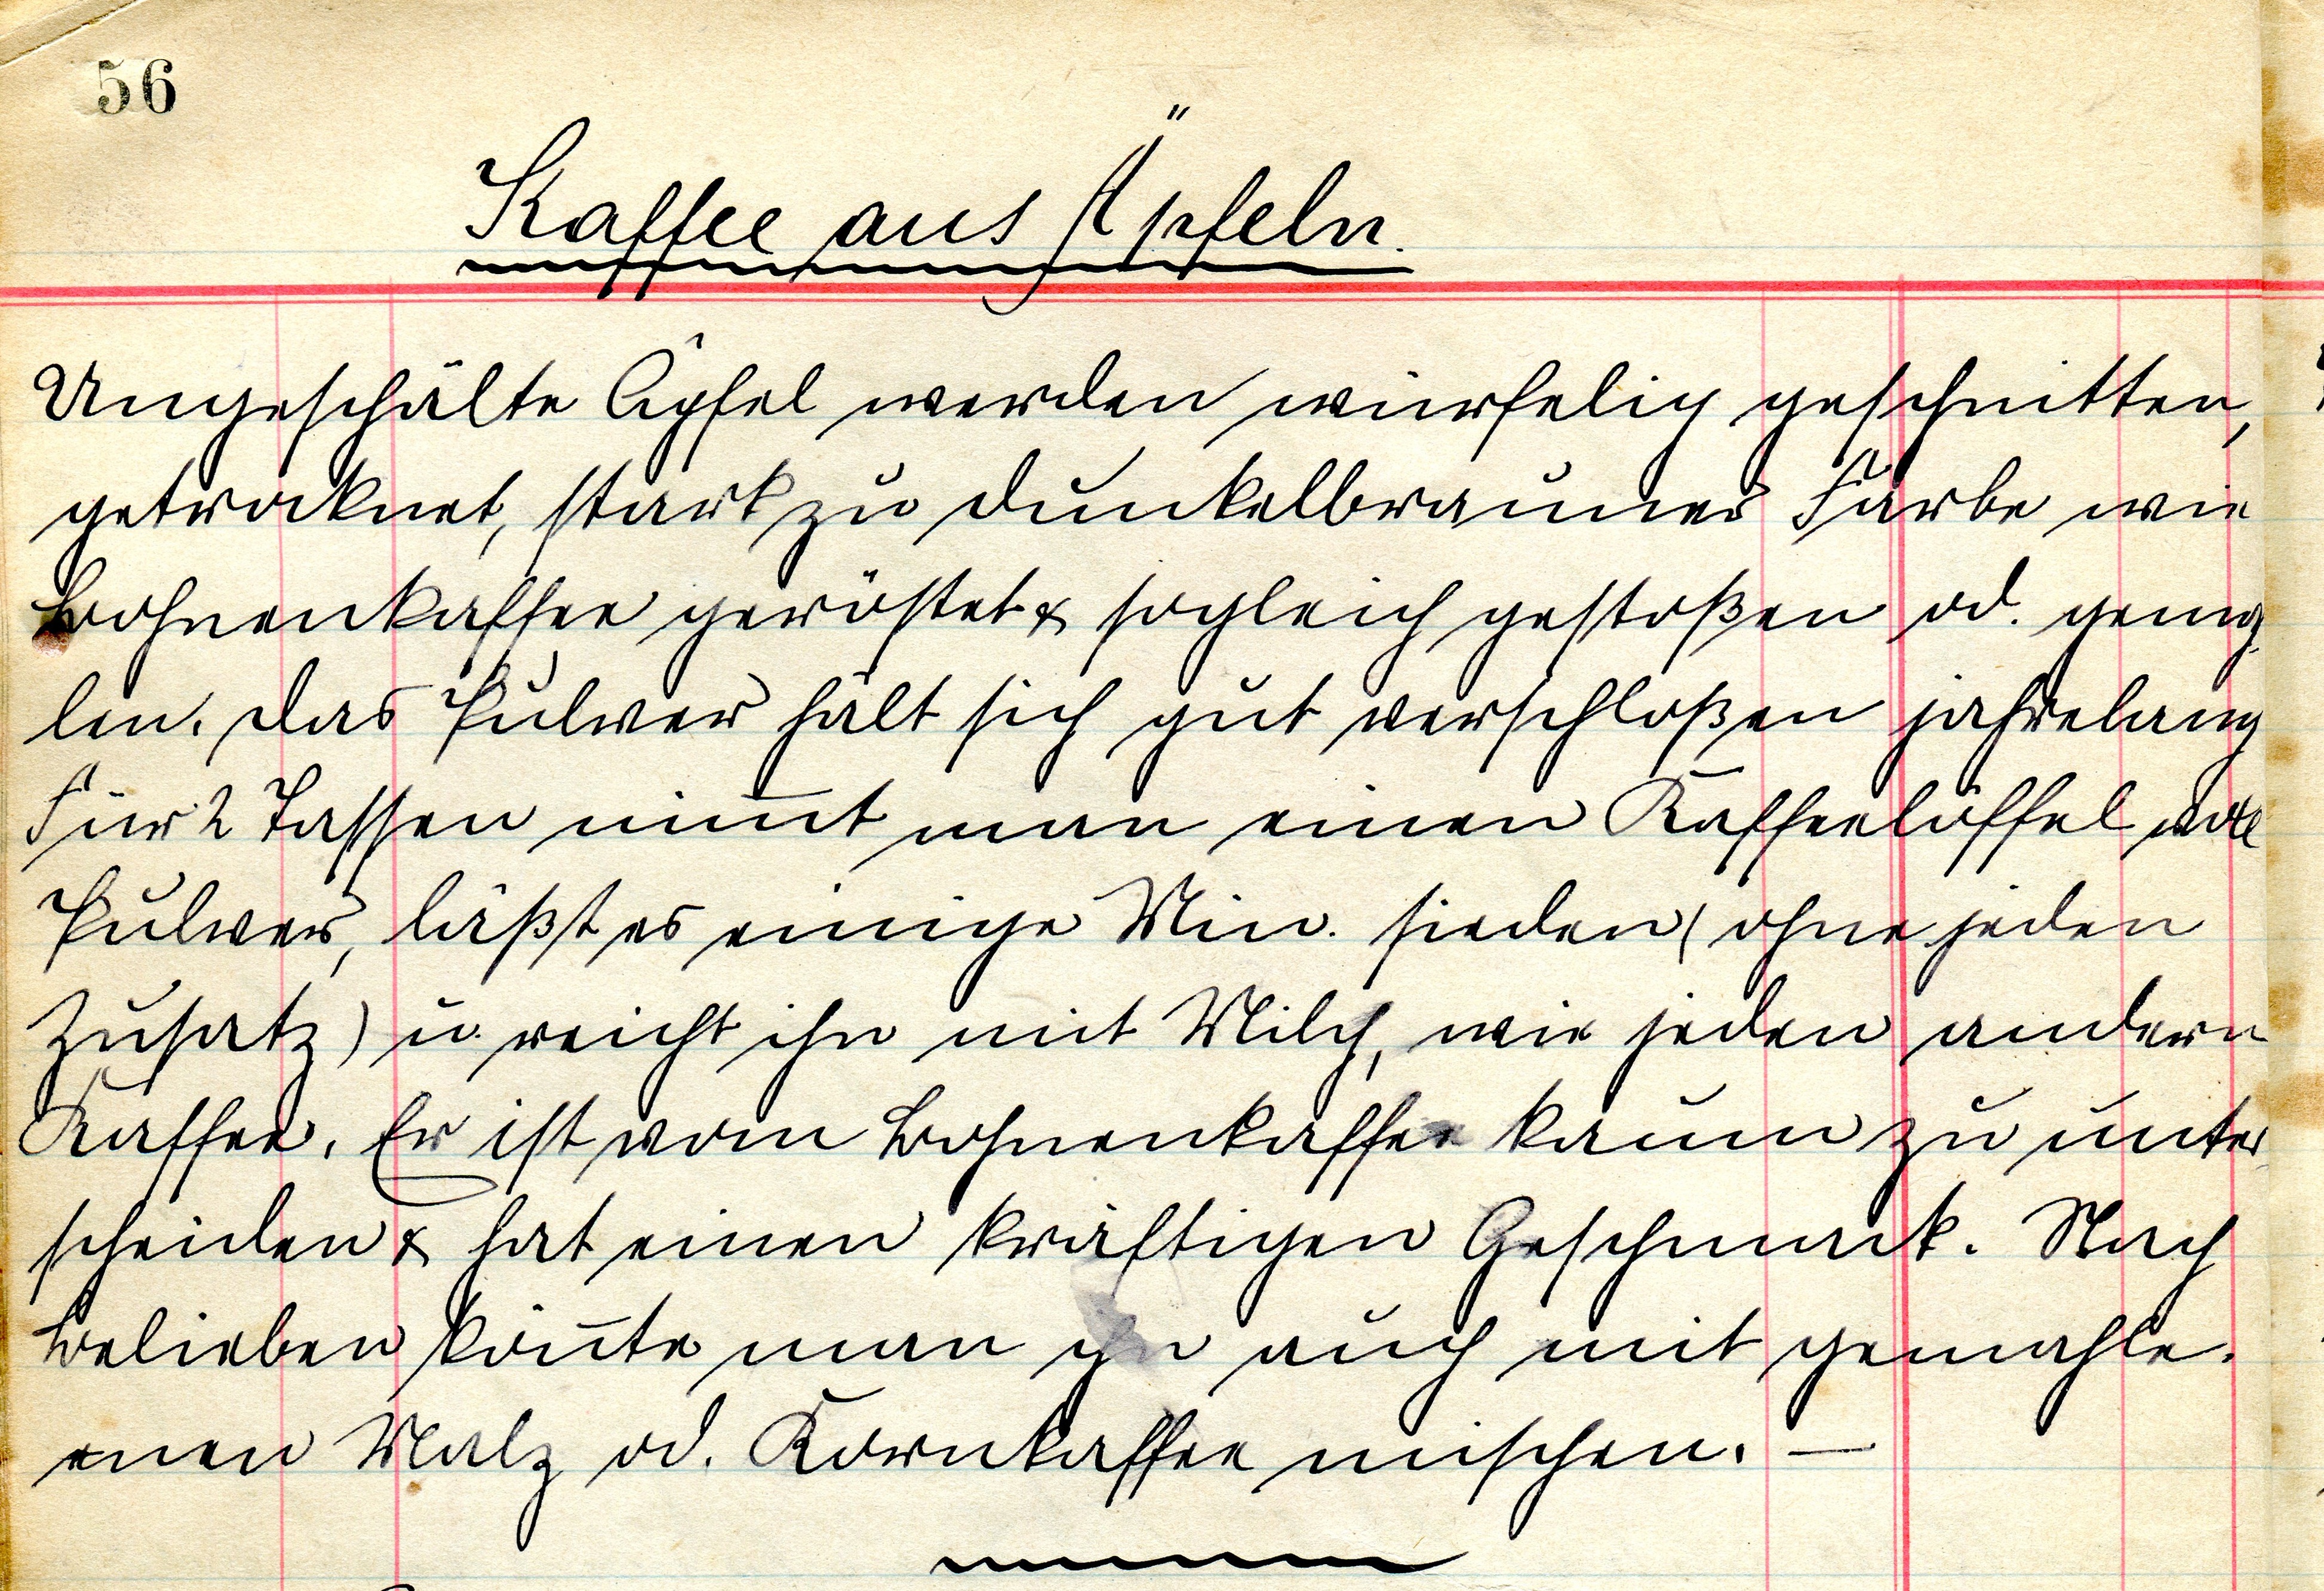
writing, apple, coffee, line, food, recipe, delicious, preparation, coffee table, font, text, handwriting, shape, s tterlin, kurrent